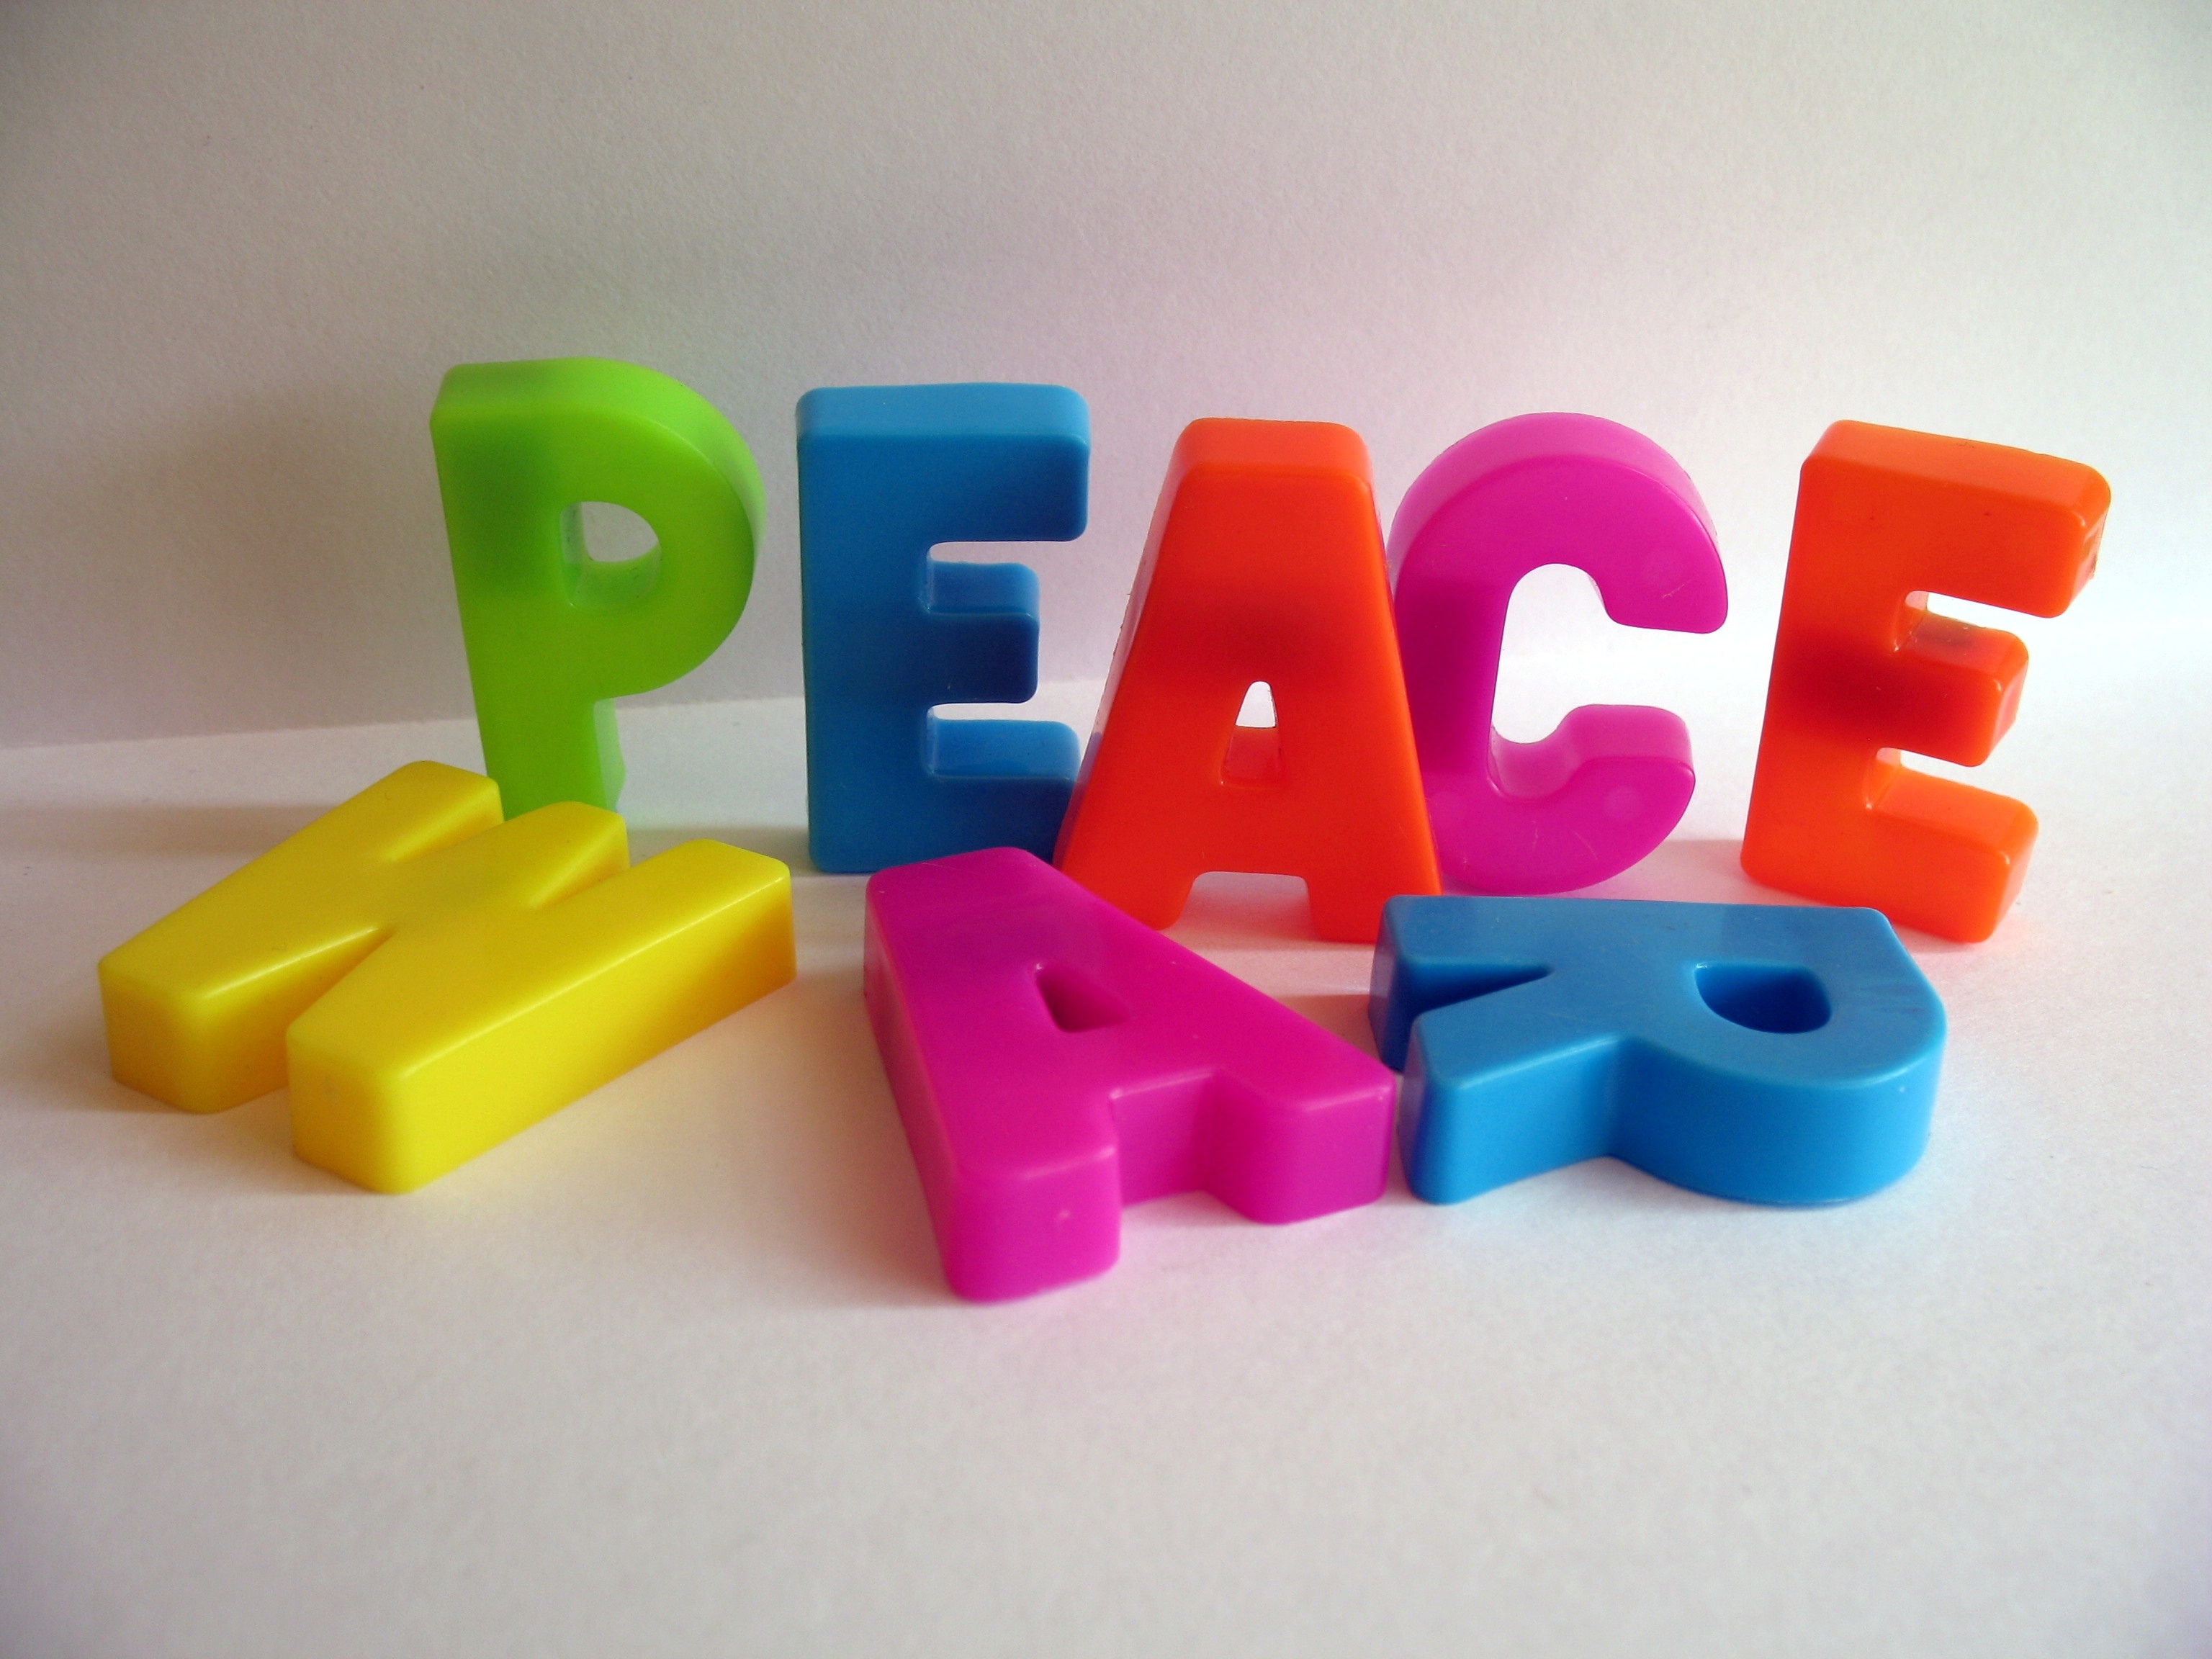
play, number, peace, toy, font, war, colors, text, letters, shape